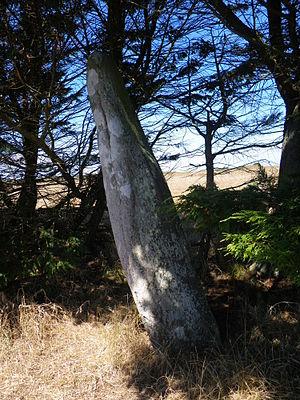
Menhir a Houat indiqué sur la Carte IGN Belle Ile - Menhir de Parc-er-Menhir This building is classé au titre des Monuments Historiques. It is indexed in the Base Mérimée, a database of architectural heritage maintained by the French Ministry of Culture,
Cet article recense les monuments historiques de l'arrondissement de Lorient, dans le département du Morbihan, en France.
Le menhir de Parc-er-Menhir est un menhir de l'Île-d'Houat, dans le Morbihan en France.
Île-d'Houat [ildwat] est une commune française du département du Morbihan, en région Bretagne. Elle est essentiellement constituée de l'île d'Houat.